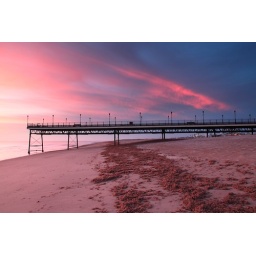
Fluffy pink clouds race over the pier